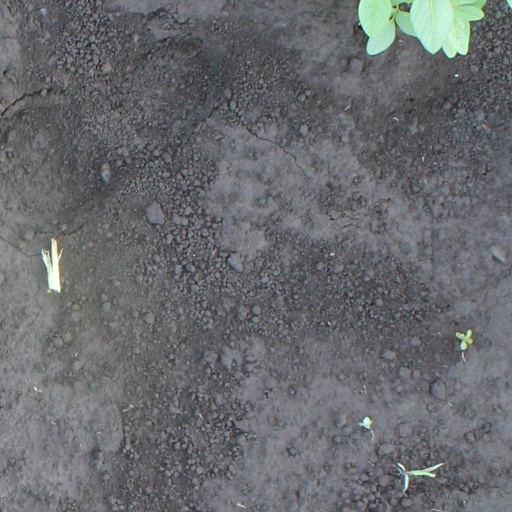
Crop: soybean